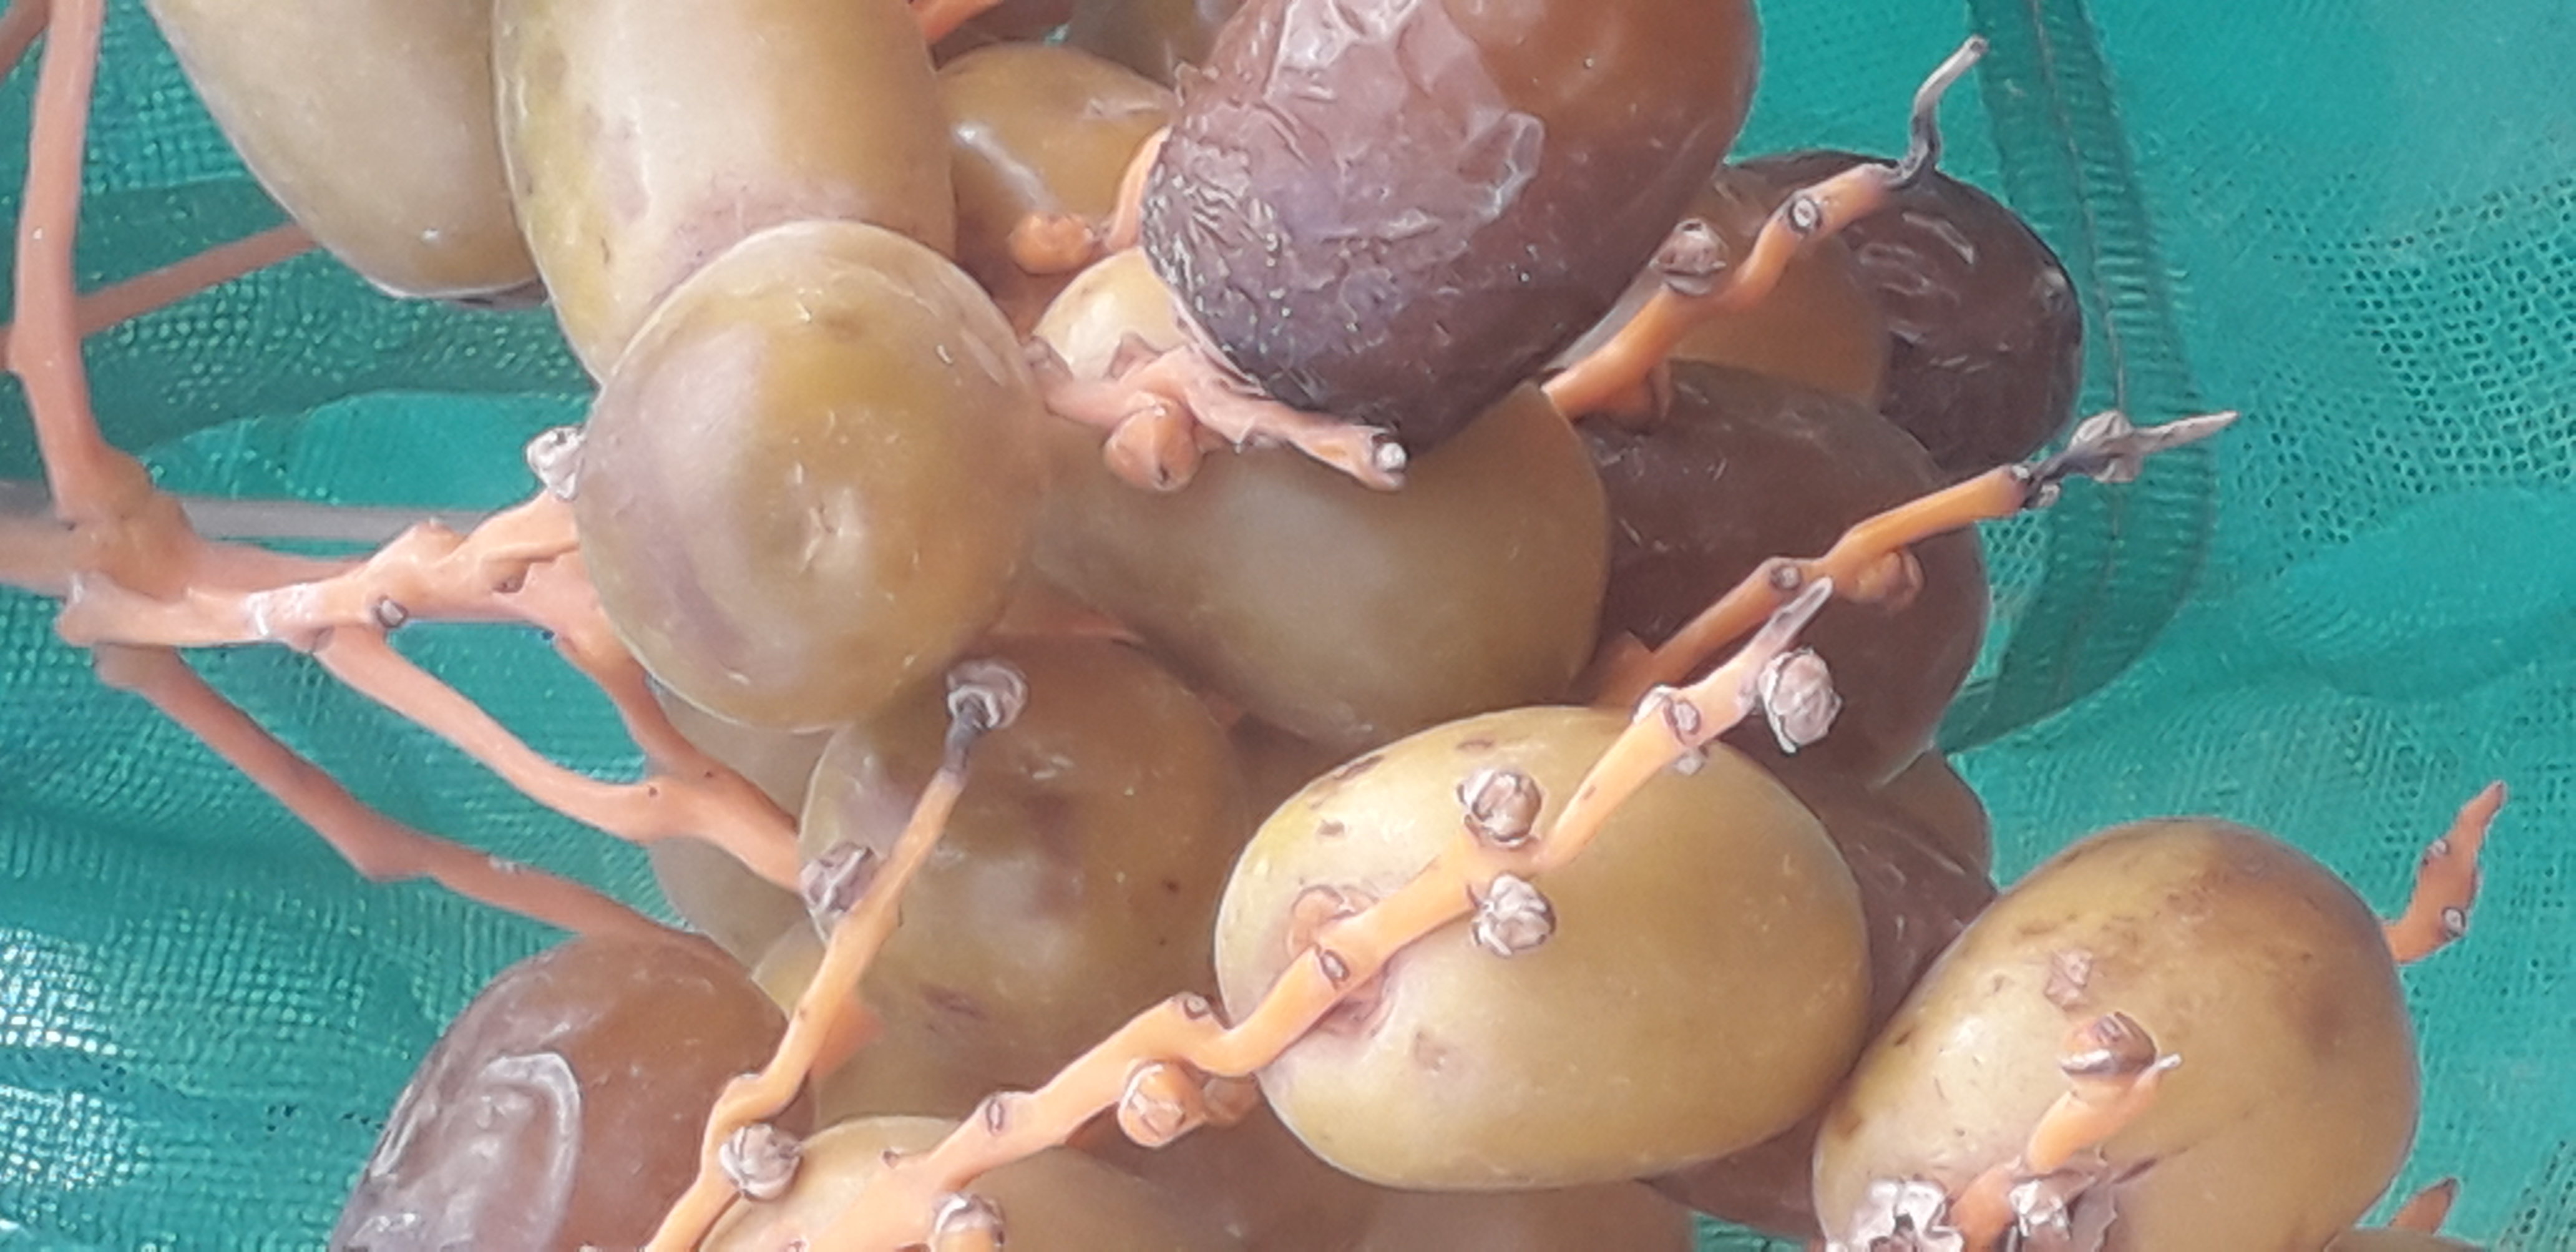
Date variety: Boufagous